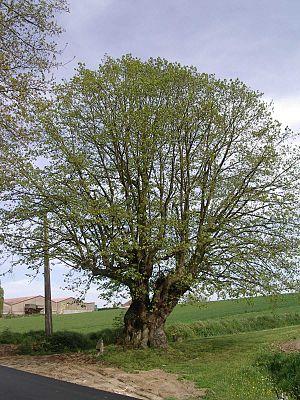
Aubers est une commune française, située dans le département du Nord en région Hauts-de-France. Aubers faisait partie de la communauté de communes de Weppes, en Flandre française, qui a choisi de rejoindre la Métropole Européenne de Lille en 2017.